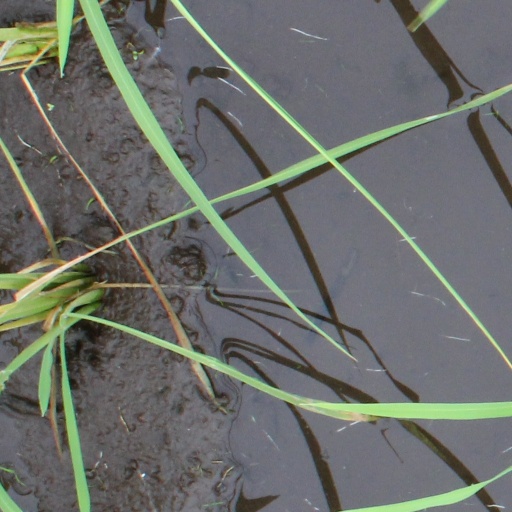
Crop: rice